Fair Lawn, New Jersey

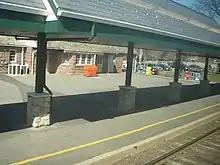
Radburn train station in Fair Lawn

Fair Lawn operates within the Faulkner Act (formally known as the Optional Municipal Charter Law) under the Council-Manager plan E form of New Jersey municipal government, as implemented as of January 1, 1986, based on direct petition. The borough is one of 42 municipalities (of the 564) statewide that use this form of government. The governing body is comprised of a five-member borough council. Members of the Borough Council serve four-year terms in office and are elected at-large in partisan elections in odd-numbered years on a staggered basis, with either two or three seats coming up for election every other year as part of the November general election. All policy making power is concentrated in the council. At an annual reorganization meeting held after each election, the council selects a mayor, a deputy mayor, and a deputy mayor for community affairs from among its members. The mayor presides over its meetings with no separate policy-making power. A borough manager is appointed by the council to serve as the municipal chief executive and administrative official.